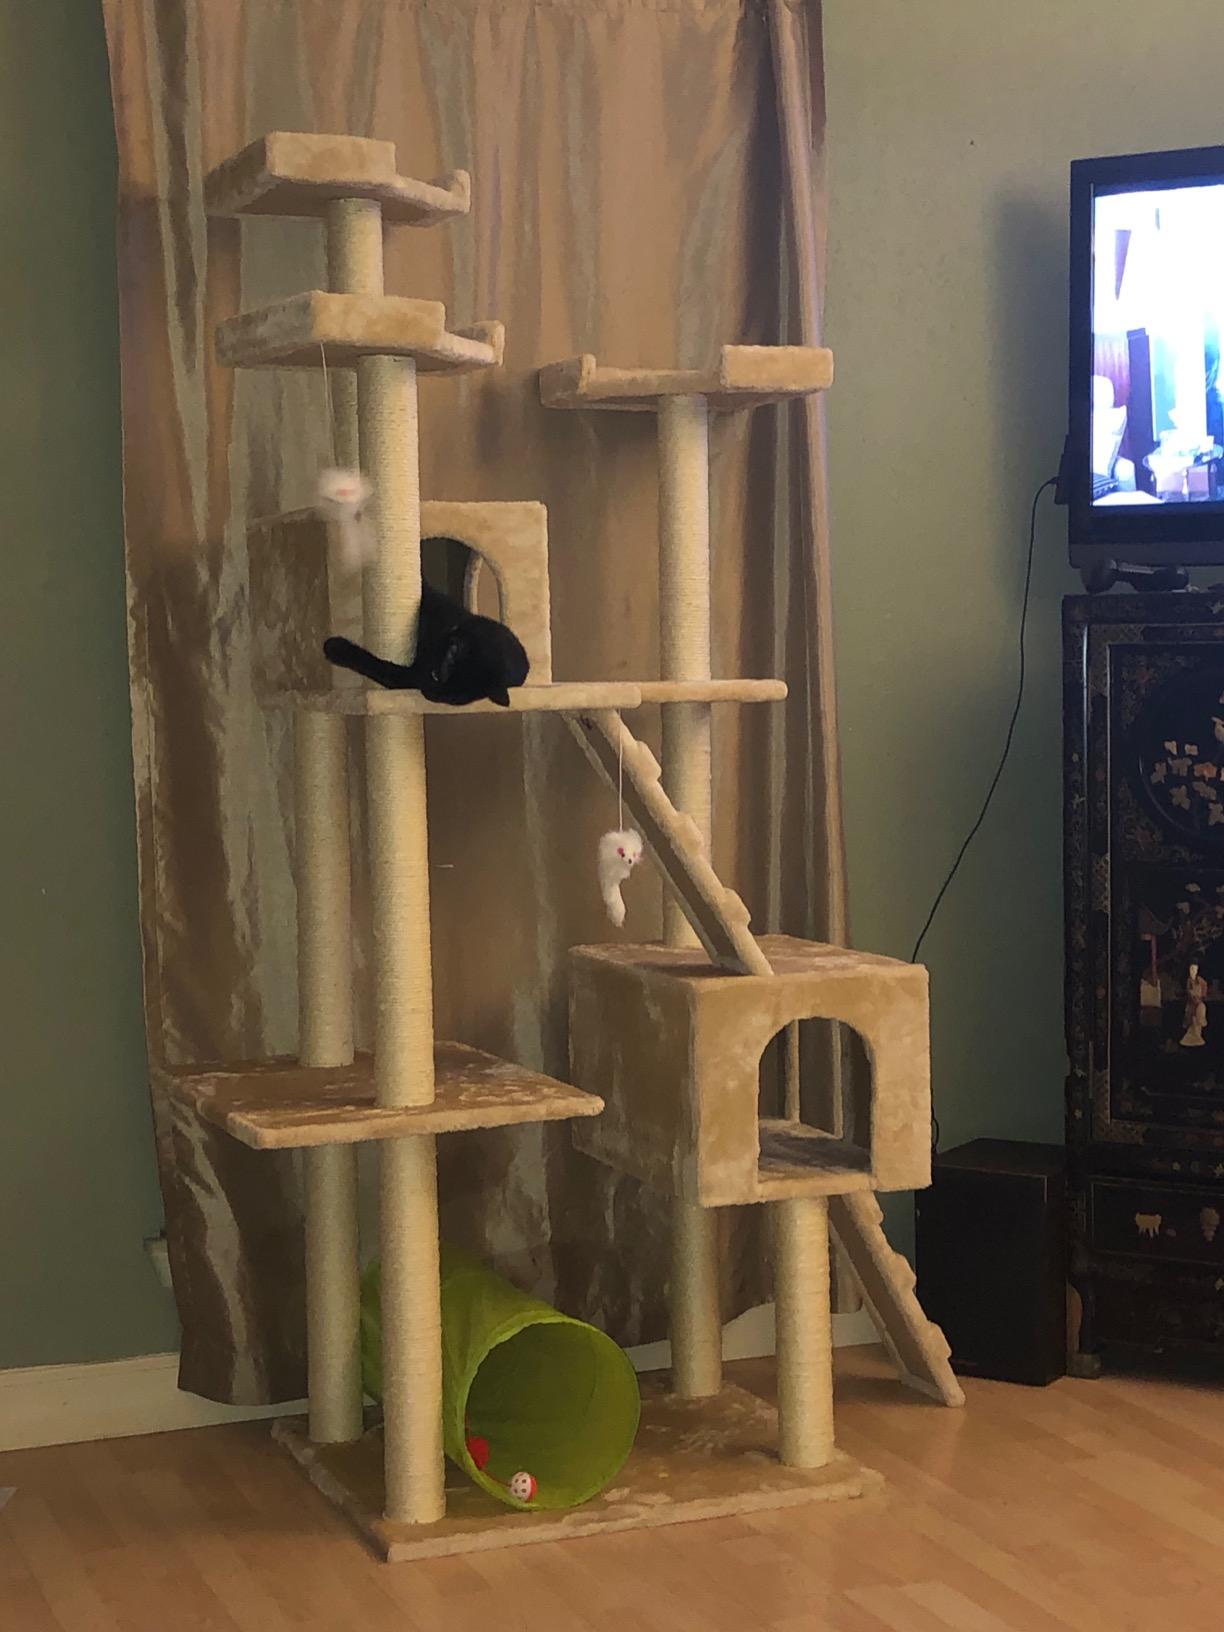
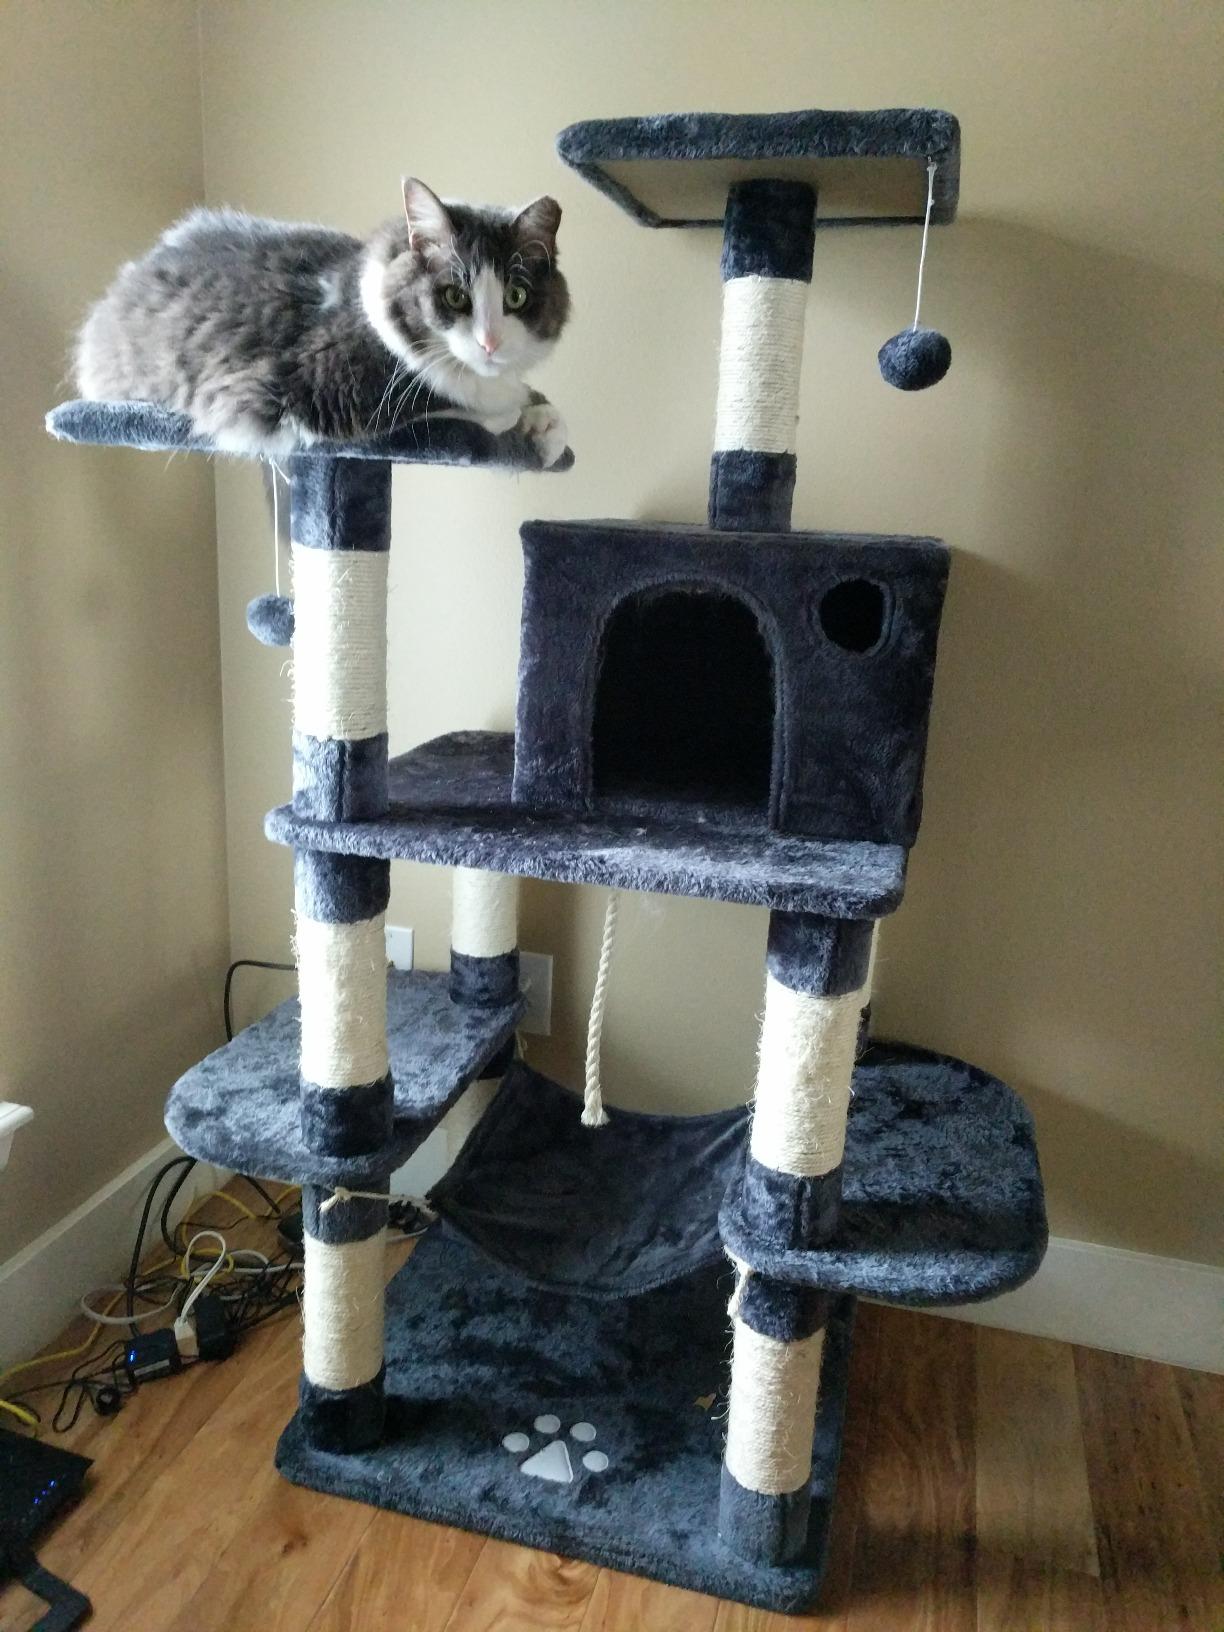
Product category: items_cat tree
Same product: no